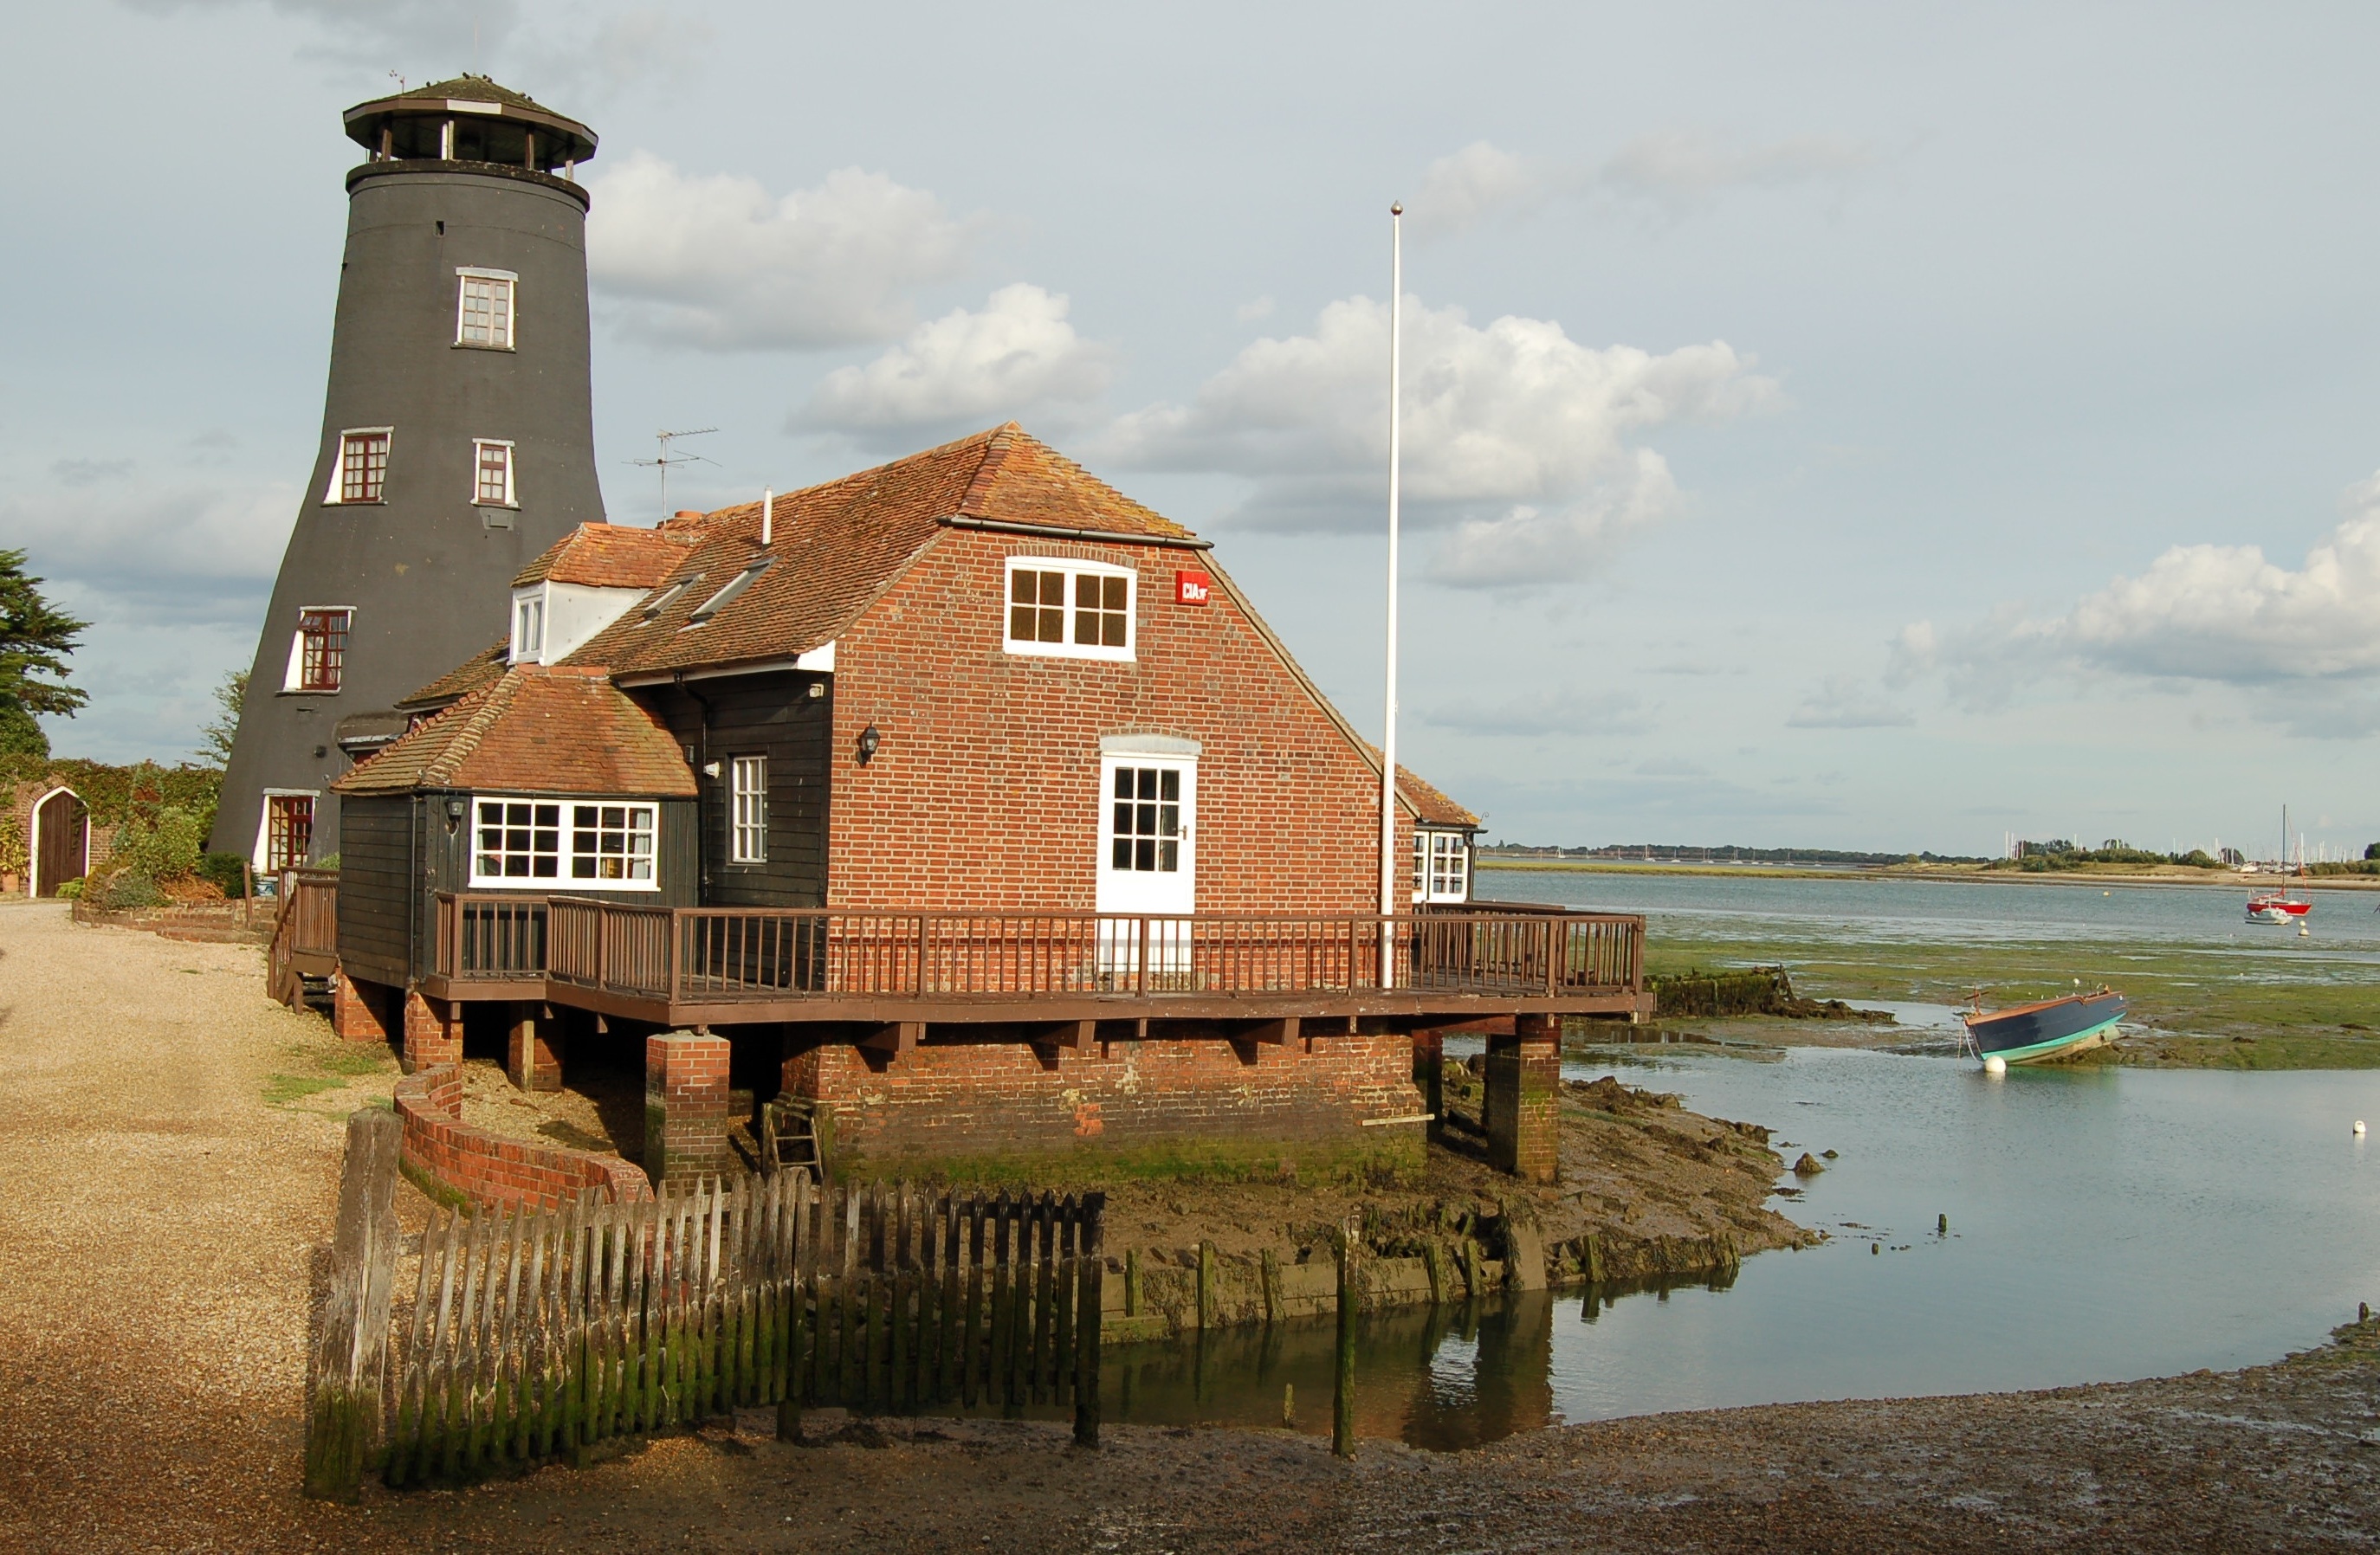
landscape, sea, coast, water, lighthouse, view, building, river, tower, waterway, scene, britain, rural area, emsworth